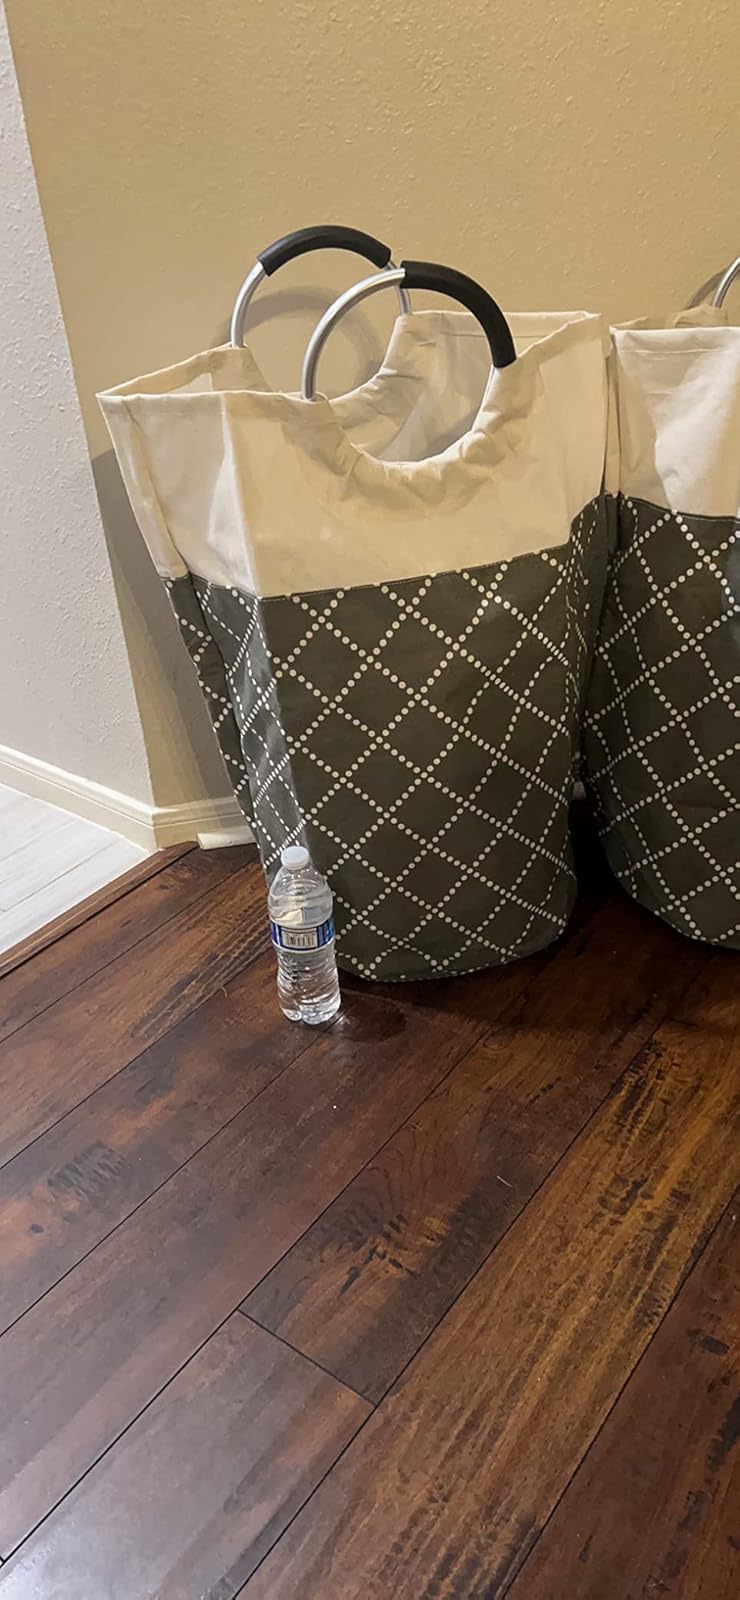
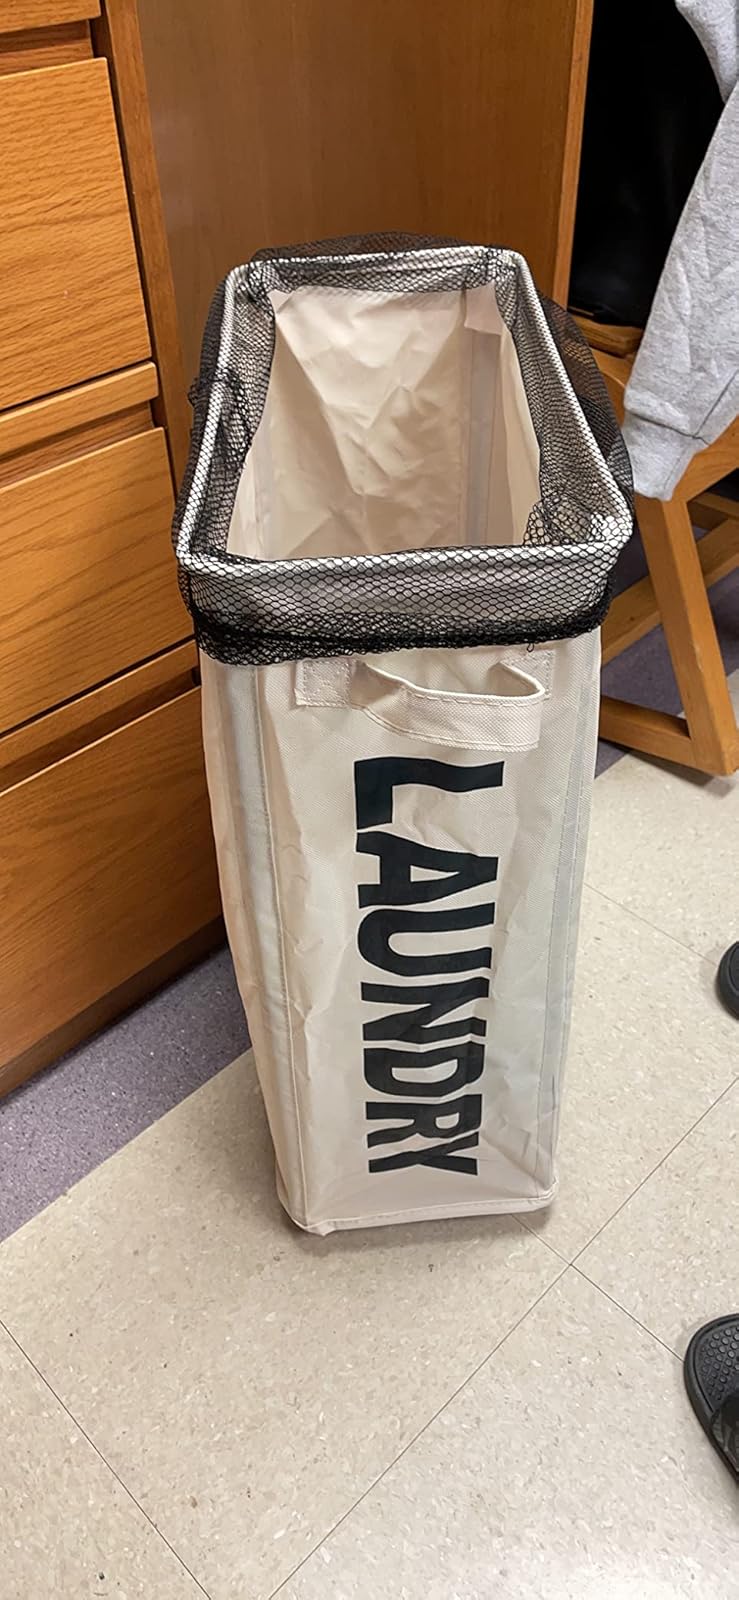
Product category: items_hamper
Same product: no